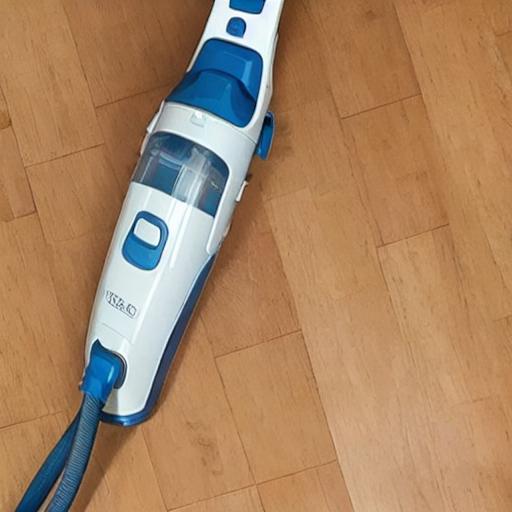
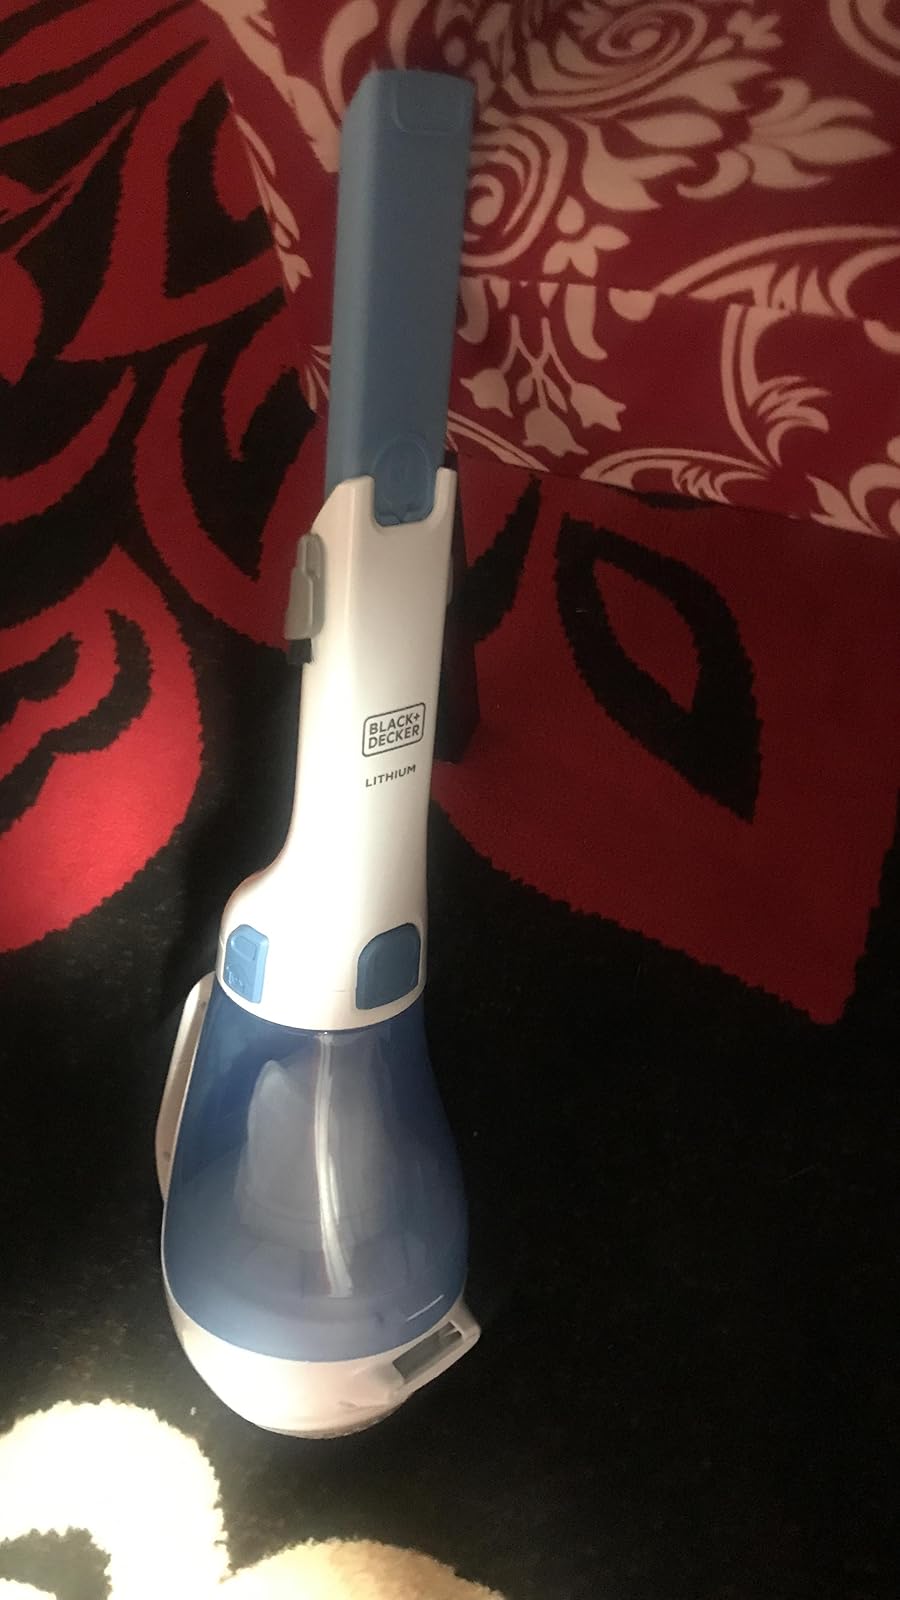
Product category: items_vacuum
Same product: no